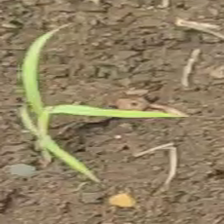
Weed species: Digitaria_SP_(Digitaria Sanguinalis )